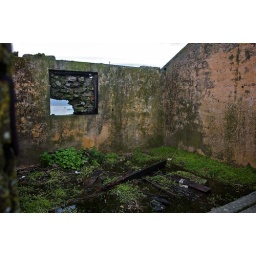
The roof is missing off of this old British building on the side of the rock in Gibraltar.